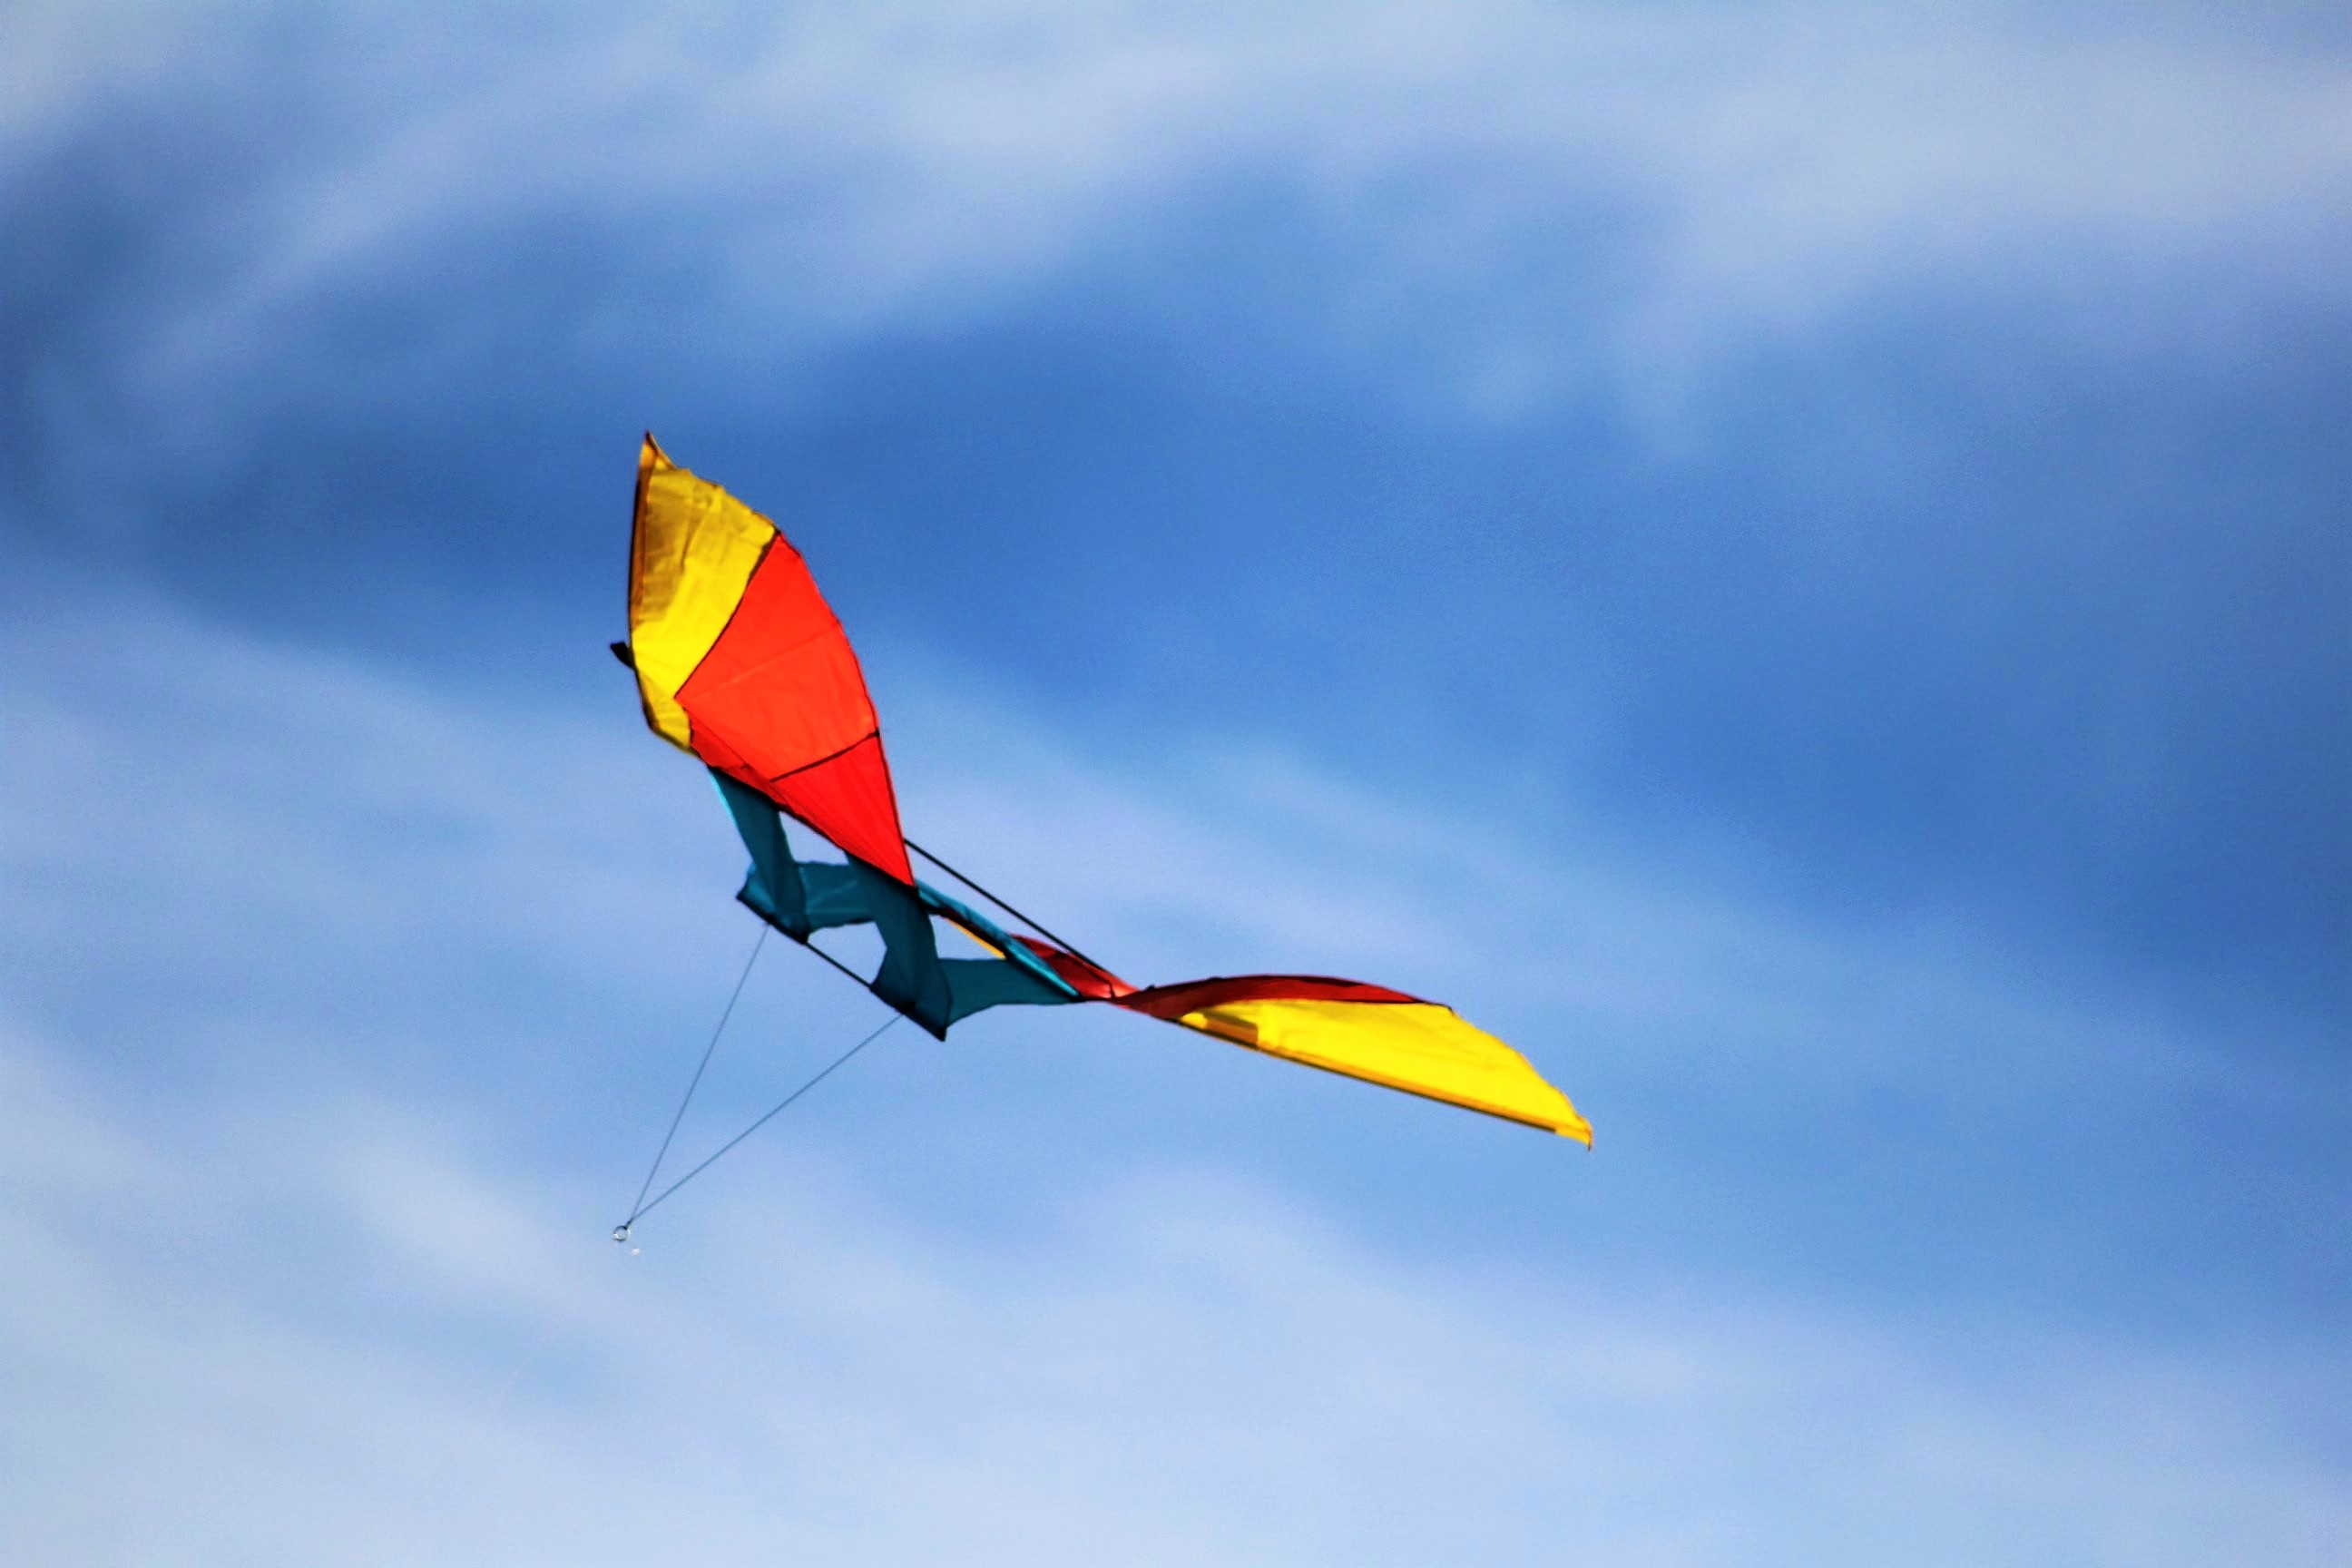
wing, sky, wind, fly, kite, blue, freedom, extreme sport, toy, cord, clouds, sports, toys, dragons, kites rise, dragon rising, flying kites, atmosphere of earth, windsports, kite sports, individual sports, sport kite